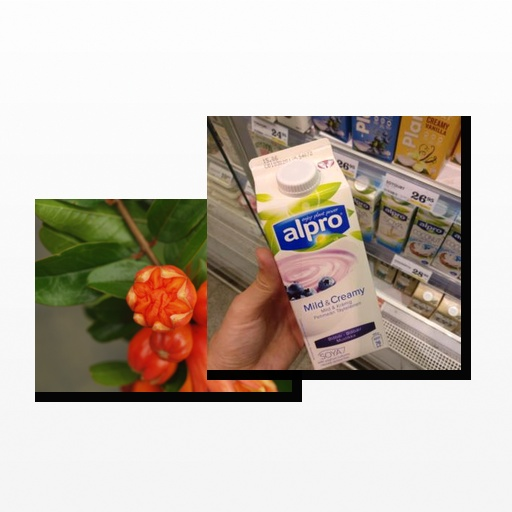
Food items: blueberry_soyghurt, pomegranate